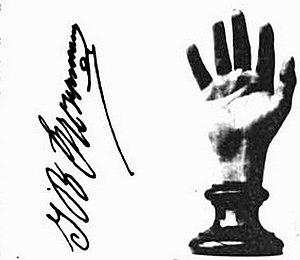
Troppmann_signature_et_moulage_de_la_main
Jean-Baptiste Troppmann, né à Brunstatt le 5 octobre 1849 et guillotiné à Paris, le 19 janvier 1870, est un ouvrier mécanicien, jugé coupable du meurtre des huit membres d’une même famille, crime également connu sous le nom de « massacre de Pantin ».